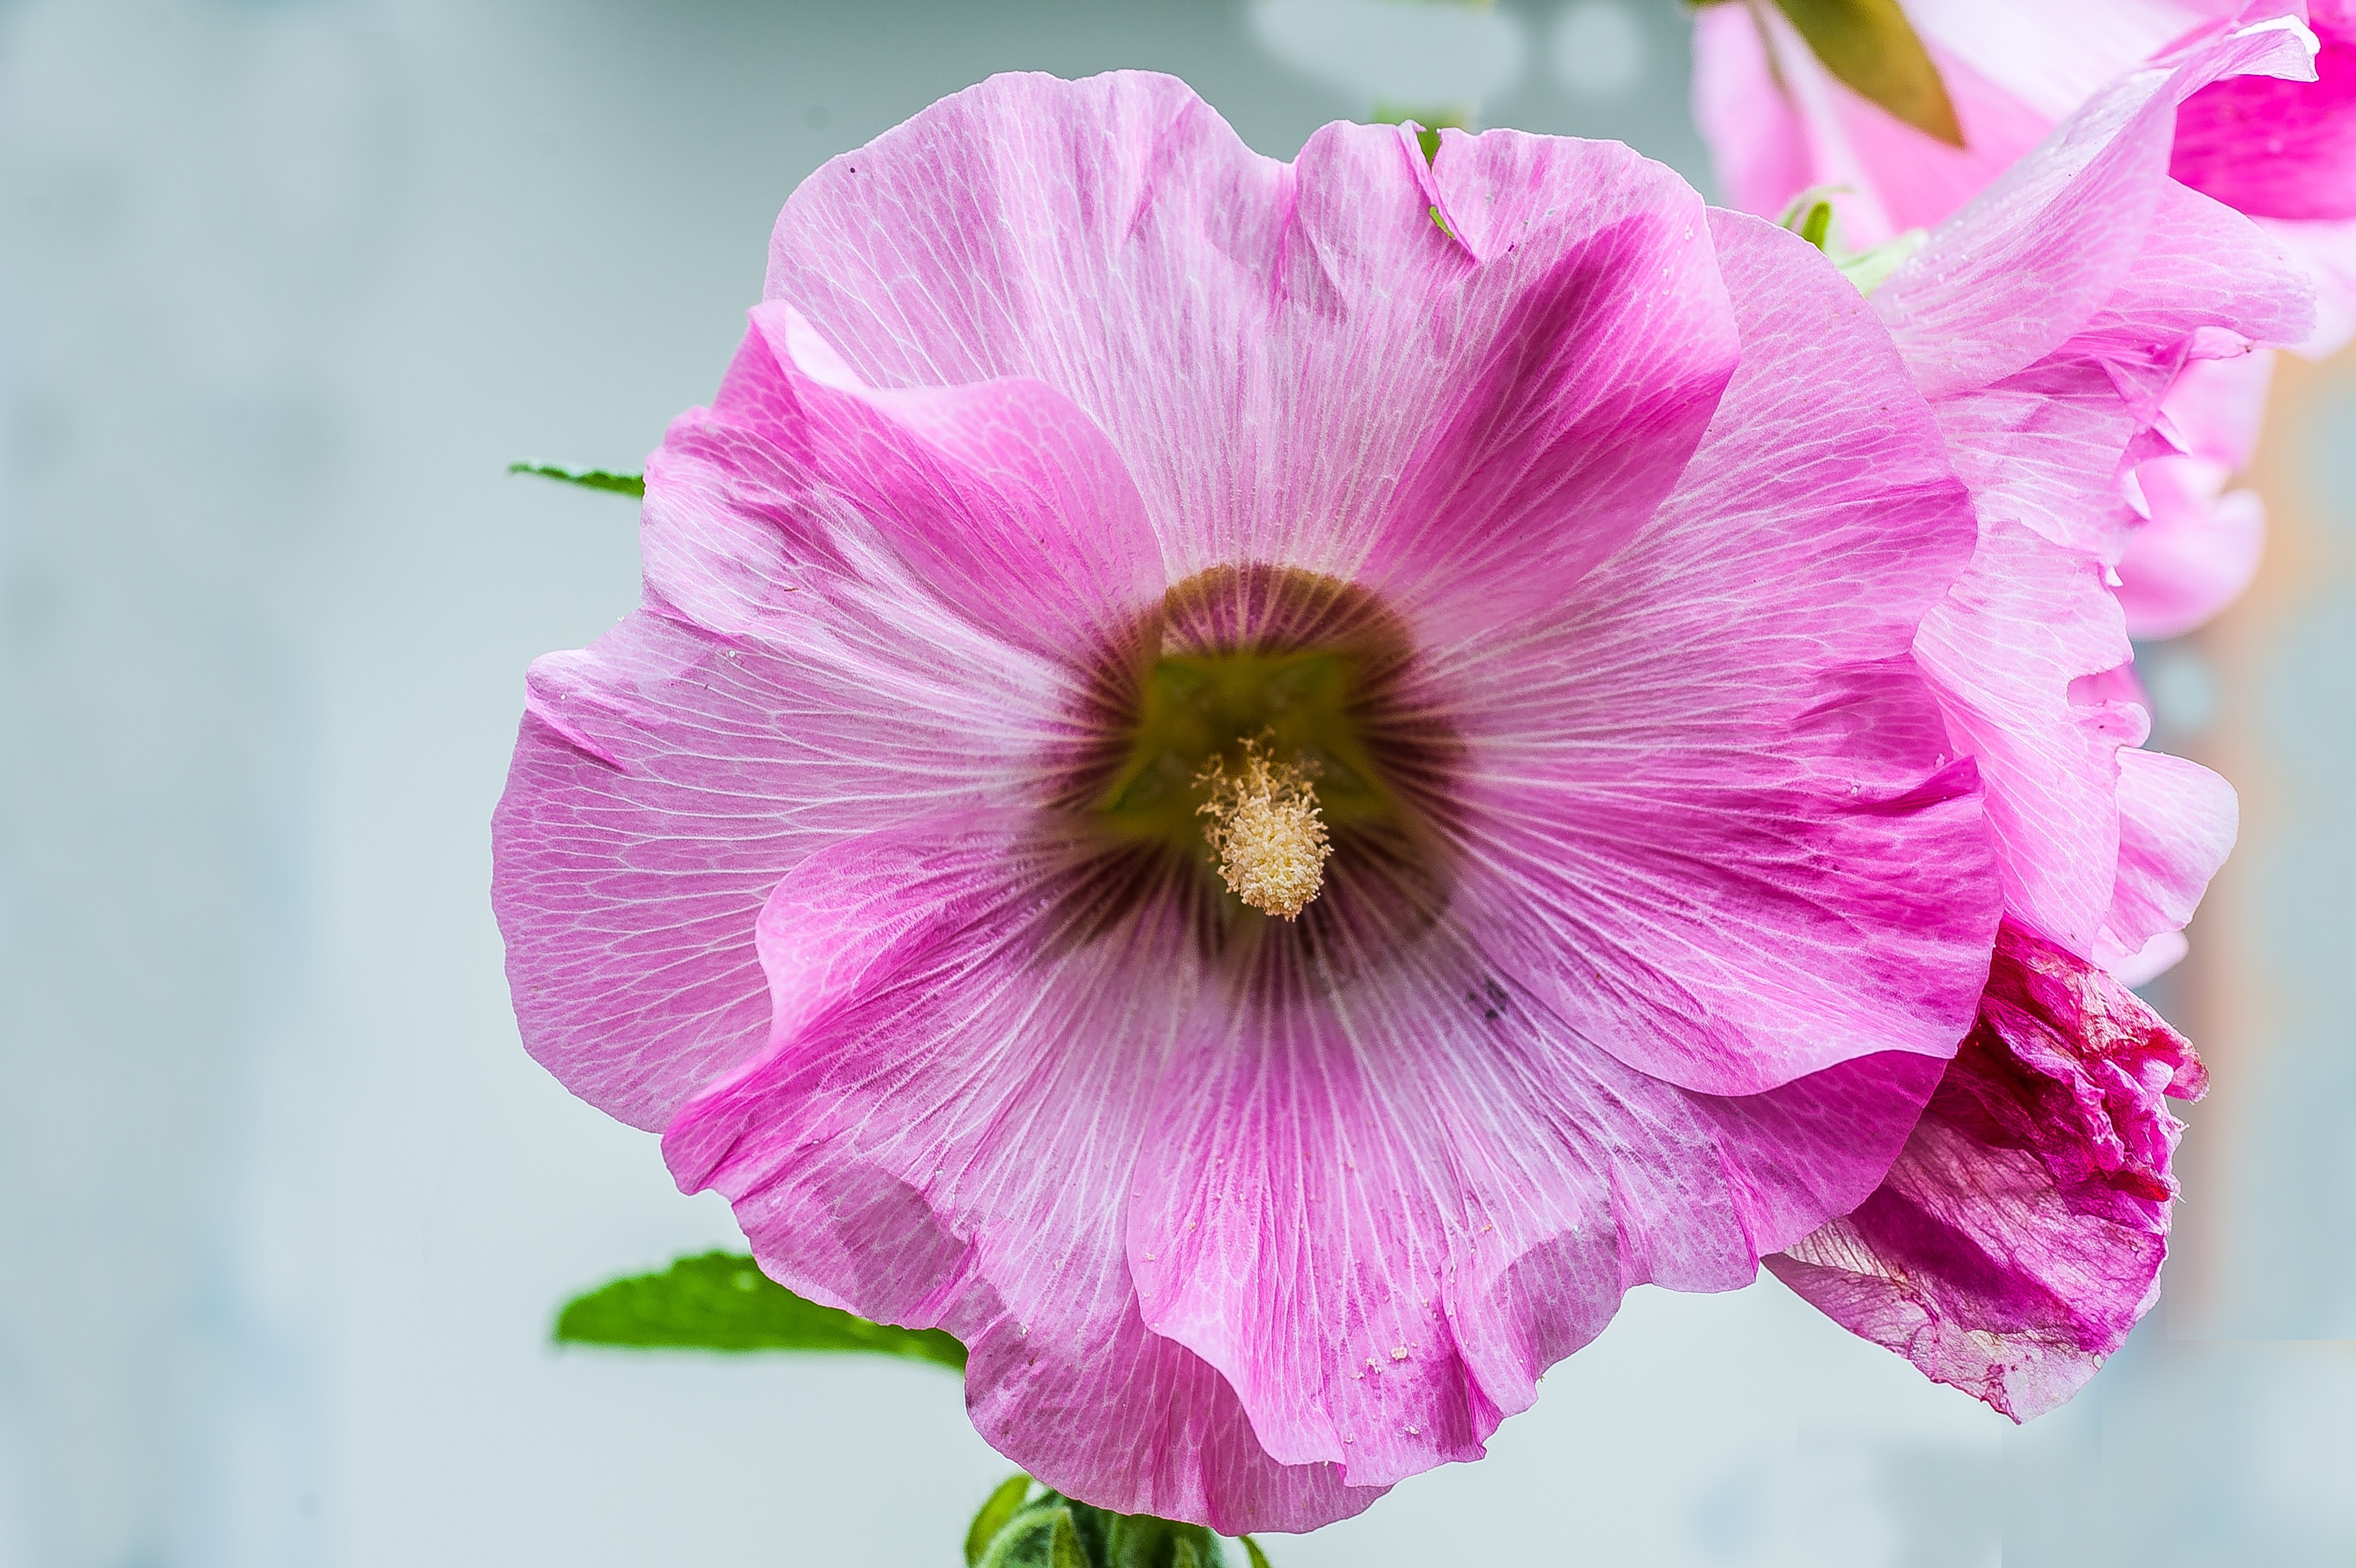
blossom, plant, flower, petal, bloom, red, pink, close, flora, close up, macro photography, flowering plant, stock rose, plant stem, land plant